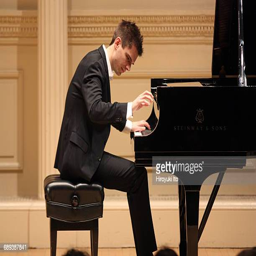
person performing the music of composer and person on tuesday night